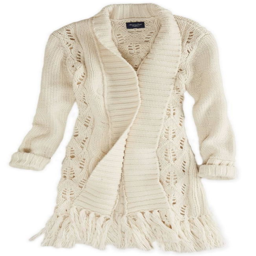
long cardigan for the winter